Answer in natural language. Which object is closer to the camera taking this photo, countertop c x (highlighted by a red box) or abstract rectangle frame on wall (highlighted by a blue box)? Choose between the following options: countertop c x (highlighted by a red box) or abstract rectangle frame on wall (highlighted by a blue box)
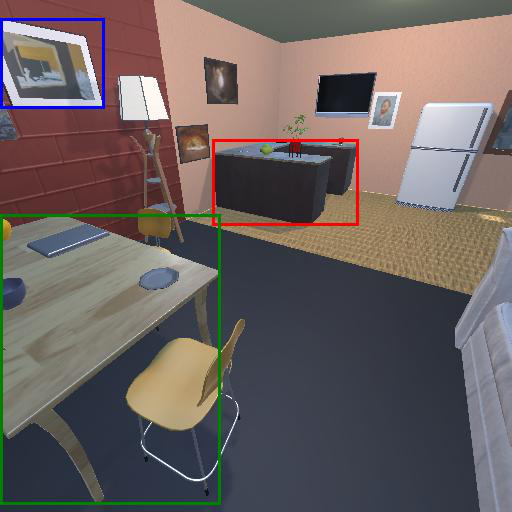
<answer>abstract rectangle frame on wall (highlighted by a blue box)</answer>